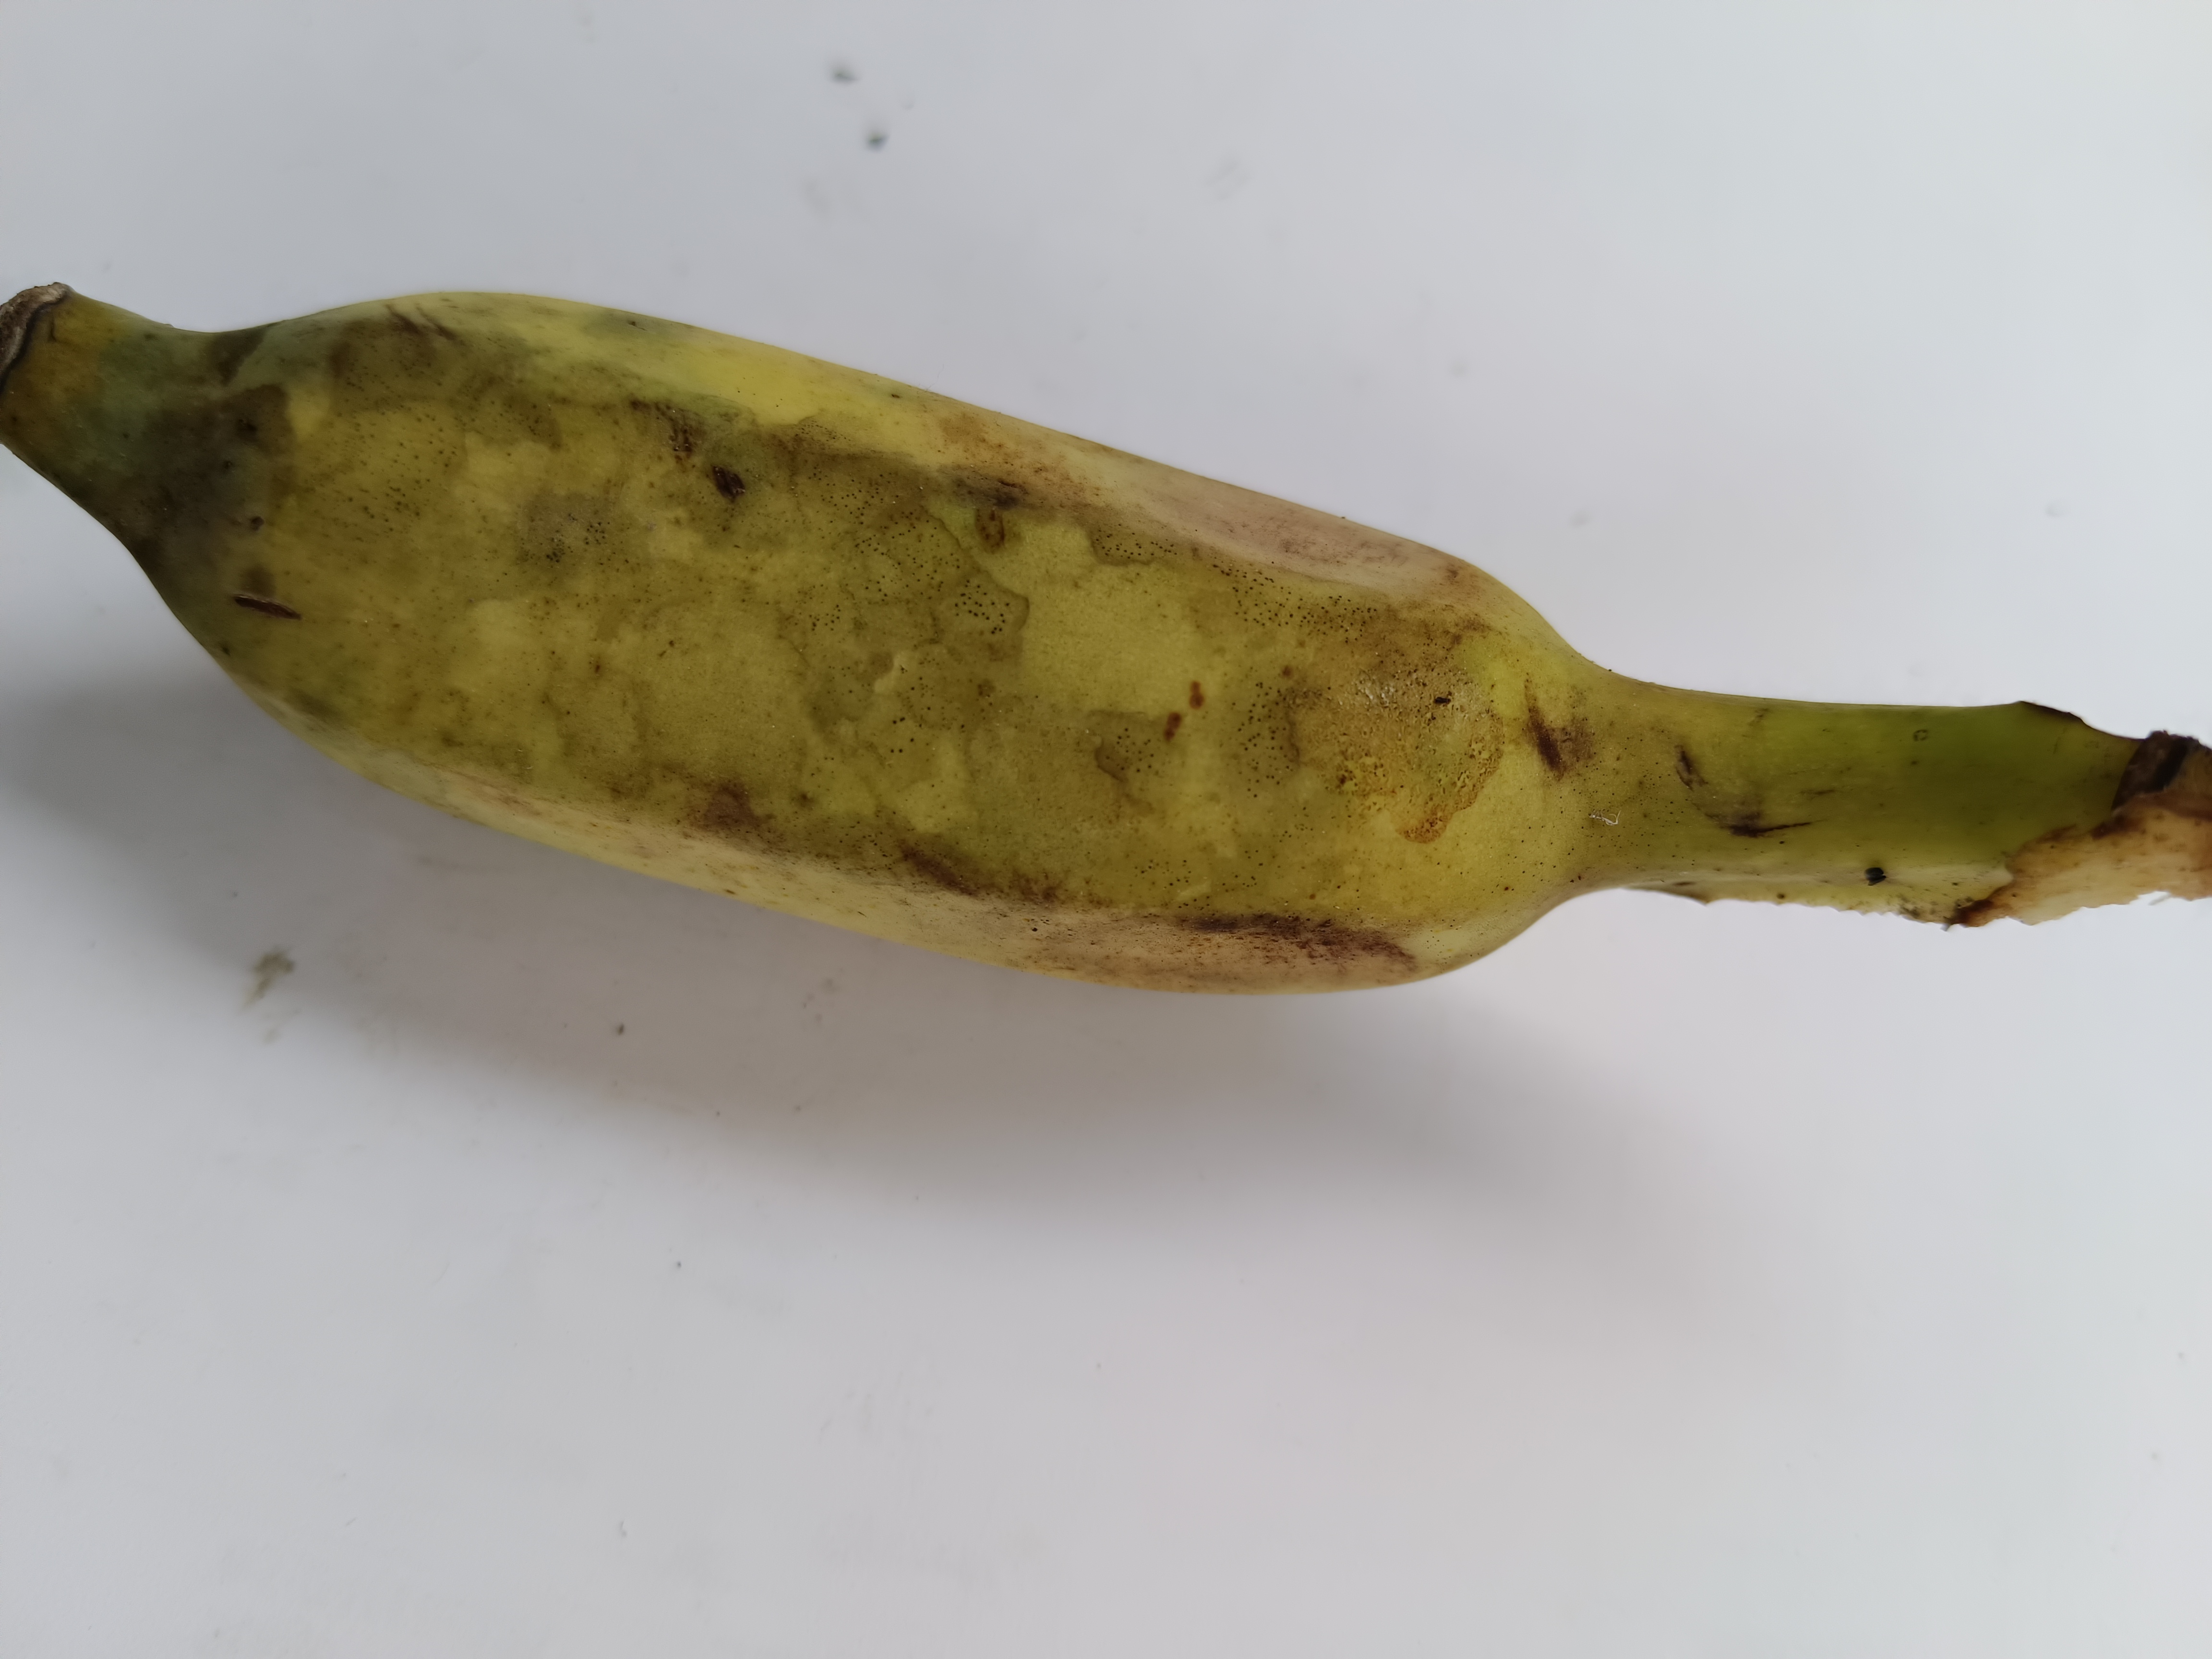
Banana variety: Deshi